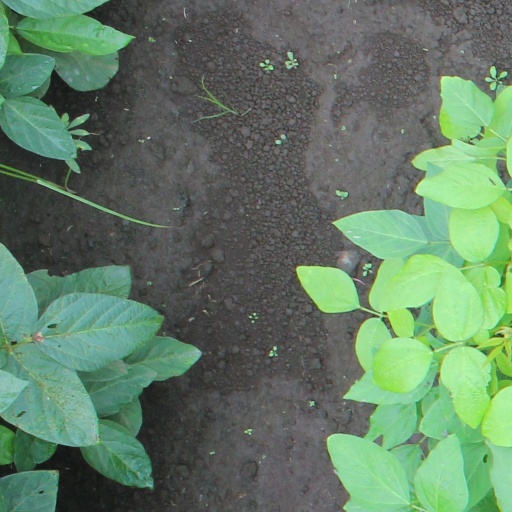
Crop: soybean